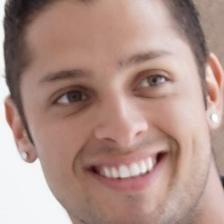
Label: faces